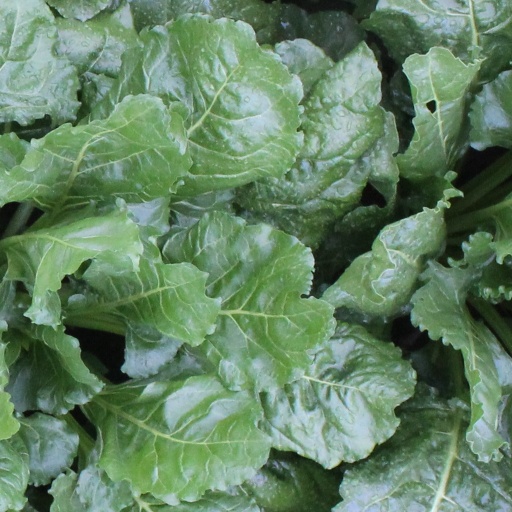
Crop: sugar beet